Iveco EuroClass

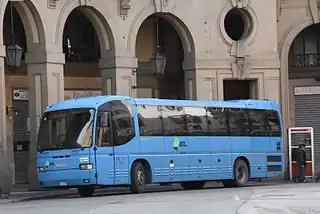
ATL Iveco EuroClass in Livorno, Italy

The Iveco EuroClass is an Italian intercity coach produced by Iveco starting from 1993 as a replacement of Iveco 370.